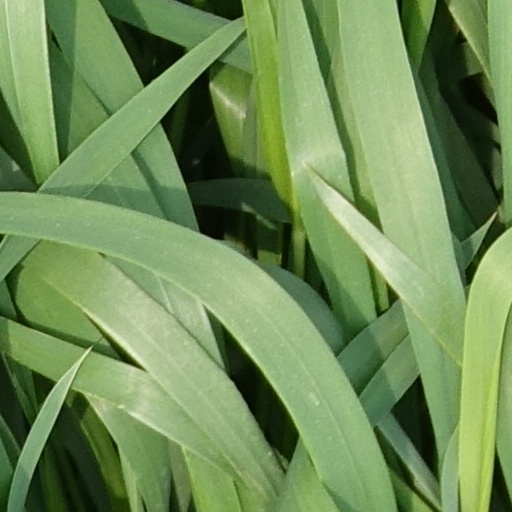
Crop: wheat